Mobico Group

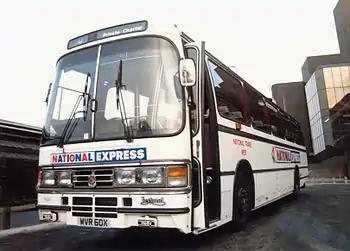
Duple Dominant bodied Leyland Tiger in Liverpool in 1982 in the original livery

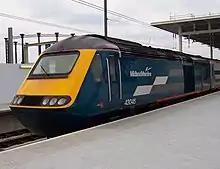
Midland Mainline High Speed Train at London St Pancras

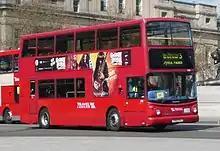
Travel London Alexander ALX400 bodied Dennis Trident 2 at Trafalgar Square in April 2008

In 1972, the state-owned National Bus Company decided to bring together the scheduled coach services operated by its bus operating companies in the United Kingdom under one brand. Sir Frederick Wood, a prominent businessman and industrialist, was asked to oversee the creation of this new business model and led the group as its chairman from 1972 to 1978. Initially branded as "National", the "National Express" brand was first used in 1974.